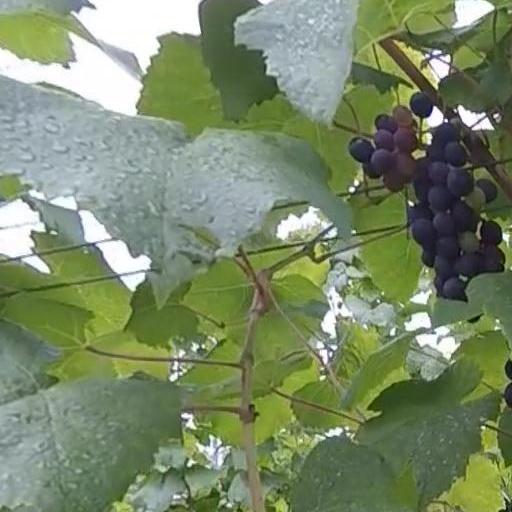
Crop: grape